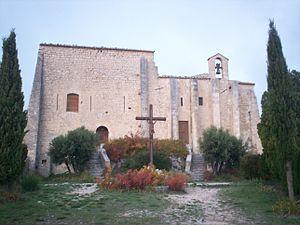
Ruine de l'église dominant le village de Saint Saturnin lès Apt, Vaucluse, France